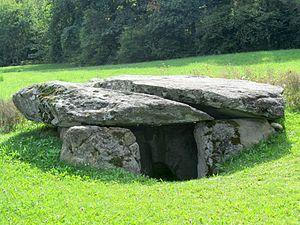
Dolmen de Saint-Cergues (Haute-Savoie), dit La Cave ou Chambre aux Fées
Cet article recense les monuments historiques de la Haute-Savoie, en France.
La Cave aux Fées ou Chambre aux Fées est un dolmen situé à Saint-Cergues, dans le département français de la Haute-Savoie.
Cet article présente la liste des sites mégalithiques de la Haute-Savoie, en France.